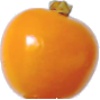
Label: Physalis 1